Art market

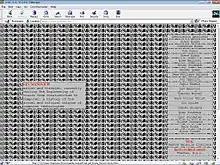
A Screenshot of Teo Spiller's net.art net.art.trade

In May 1999, Teo Spiller sold a web art project Megatronix to Ljubljana Municipal Museum, which was announced by the "New York Times" as the first sale of an Internet art net.art. In 2003, Sotheby's abandoned its partnership with eBay after it lost millions through its various attempts to sell fine art over the internet. As of 2018 it was noted that online sales accounted for about 8% ($5.4 billion) of the global art market.